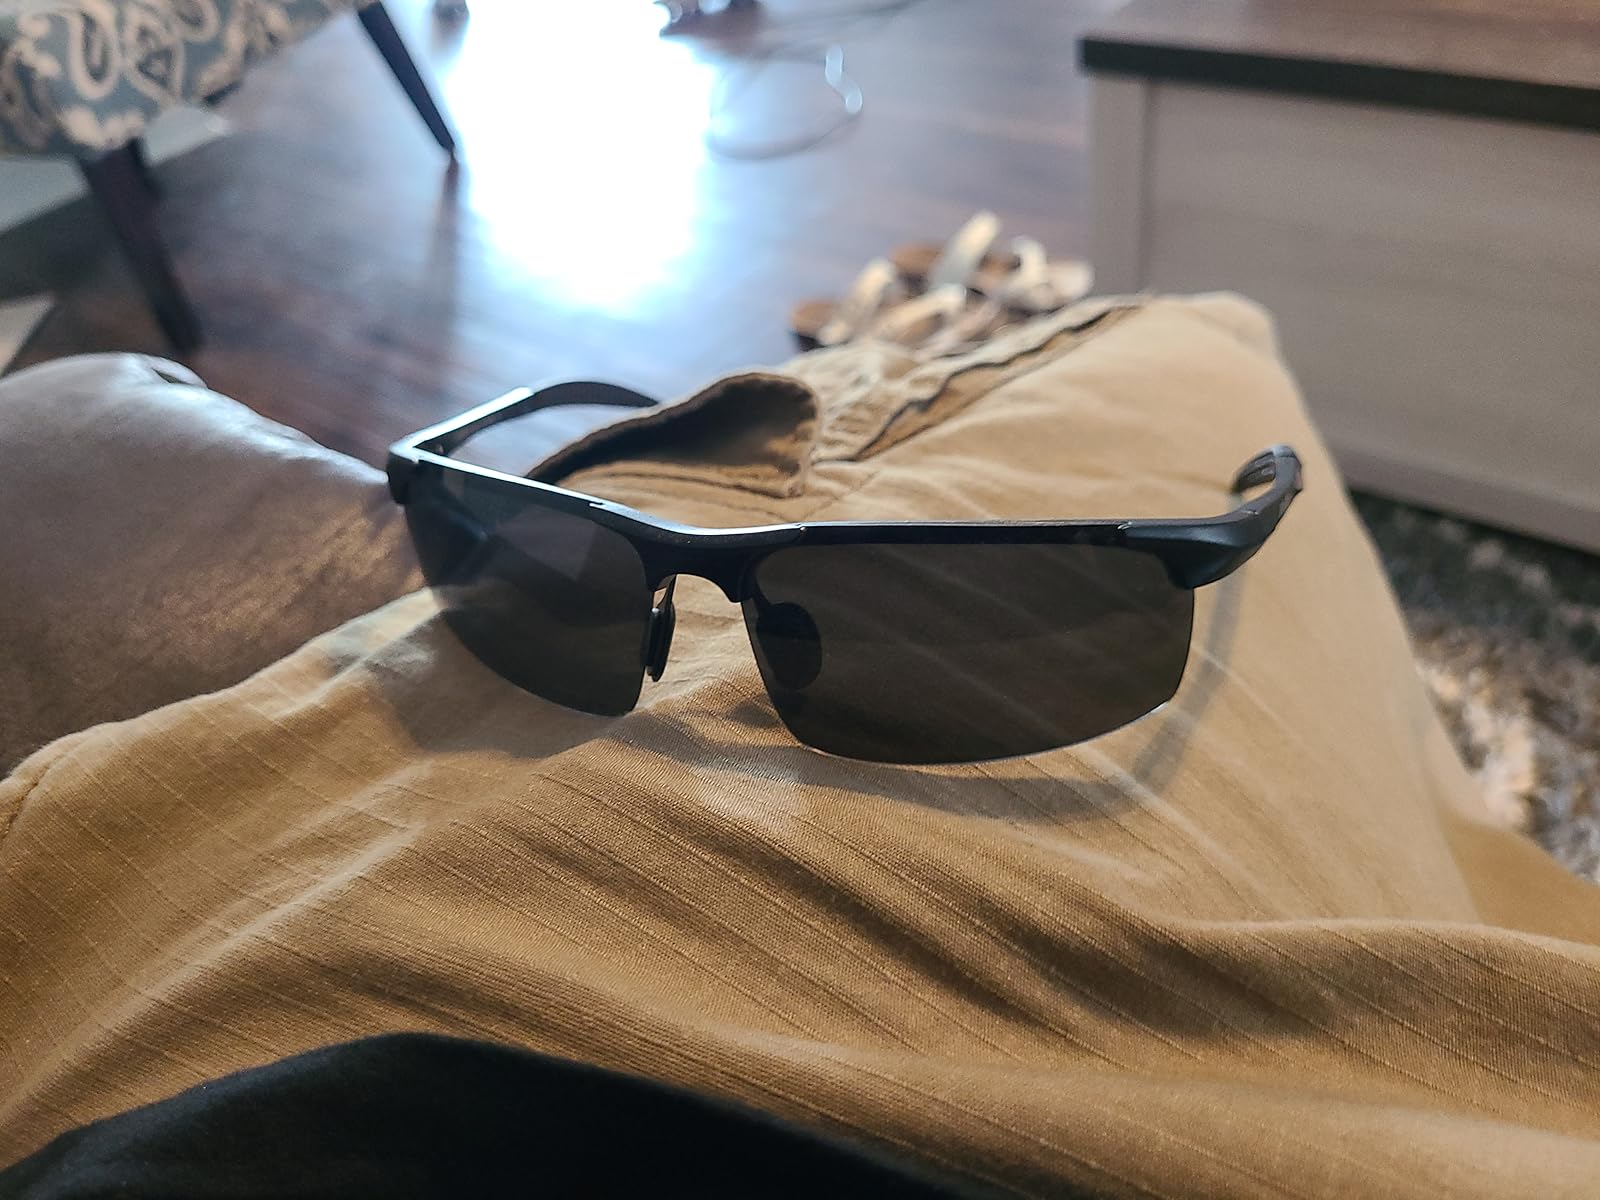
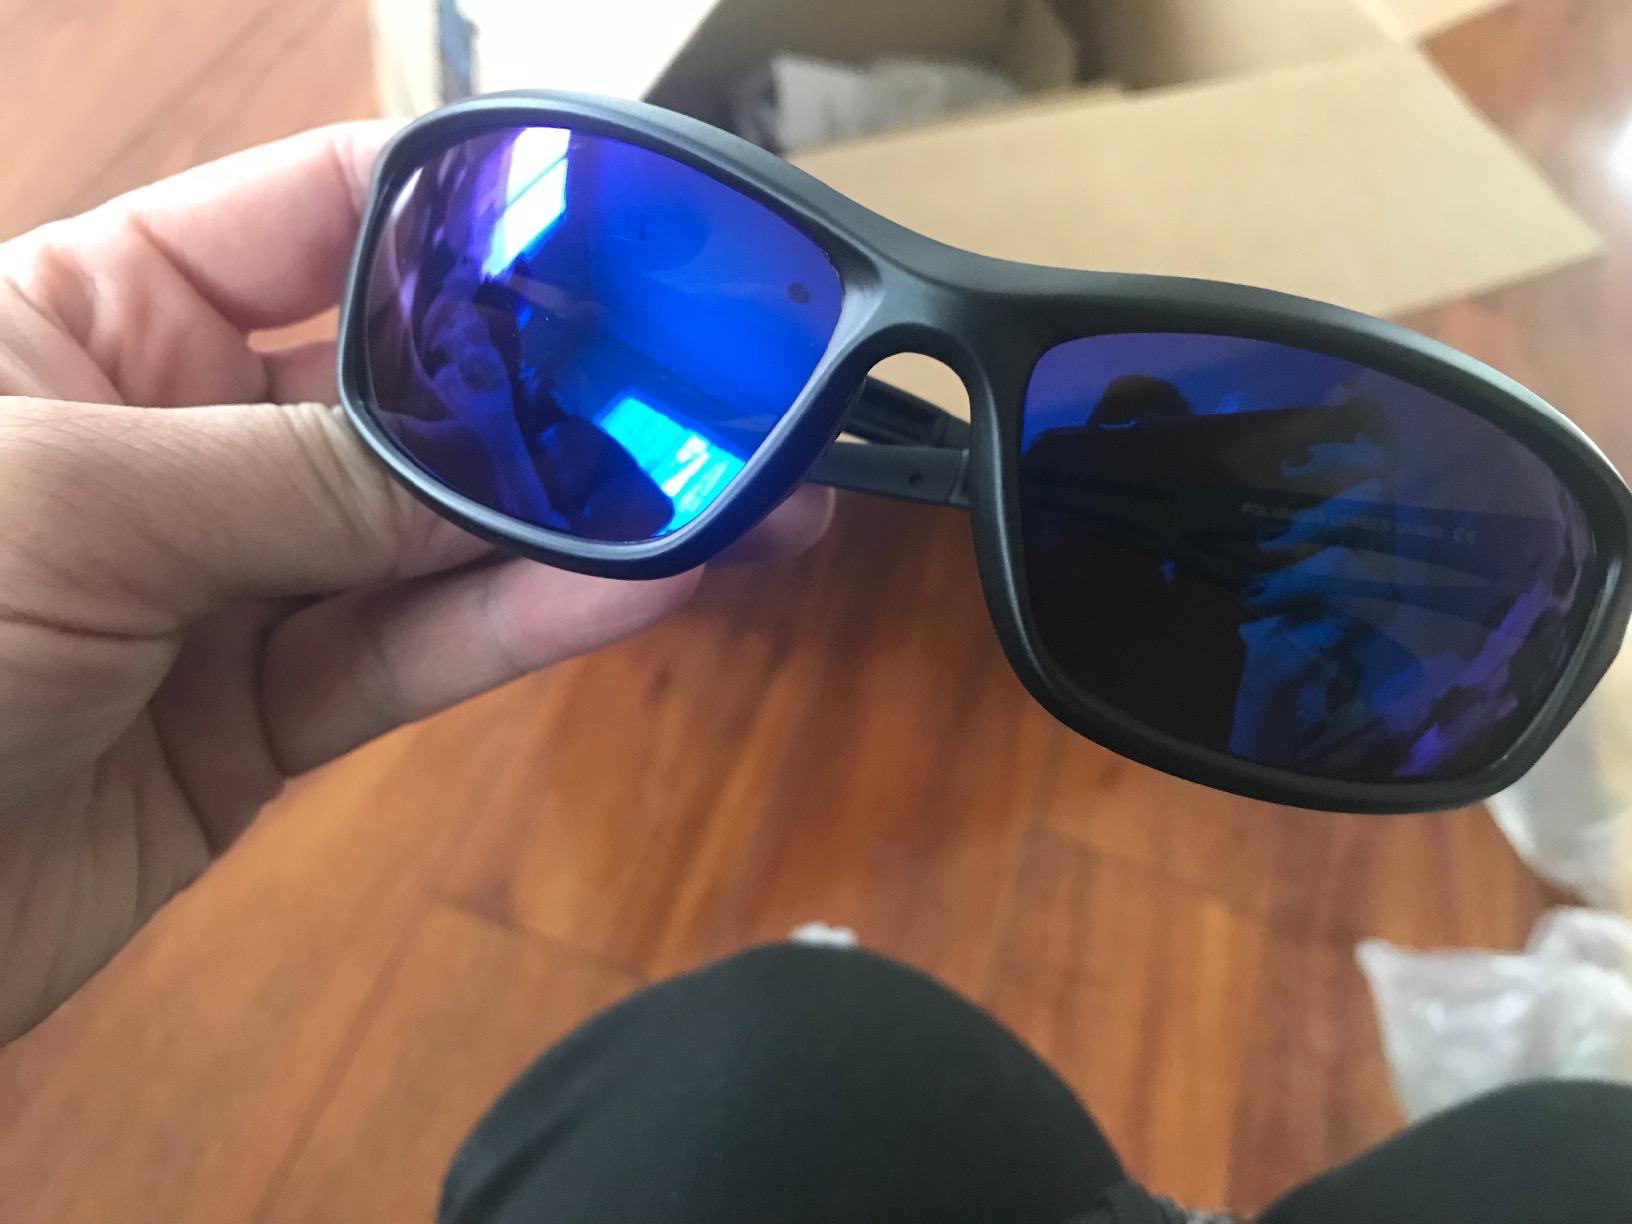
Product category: accessories_sunglasses
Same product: no